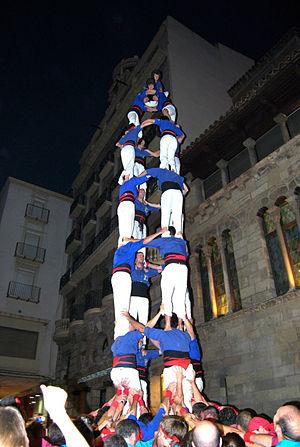
Les Castellers de la Vila de Gràcia sont une colla castellera du quartier de Gràcia fondée en 1996, et qui a pour objectif de construire des tours humaines. Ils ont été parrainés par la colla des Castellers de Terrassa, celle des Castellers de Sants et celle des Castellers de Sant Andreu de la Barca. La couleur de leur chemise est le bleu marine.